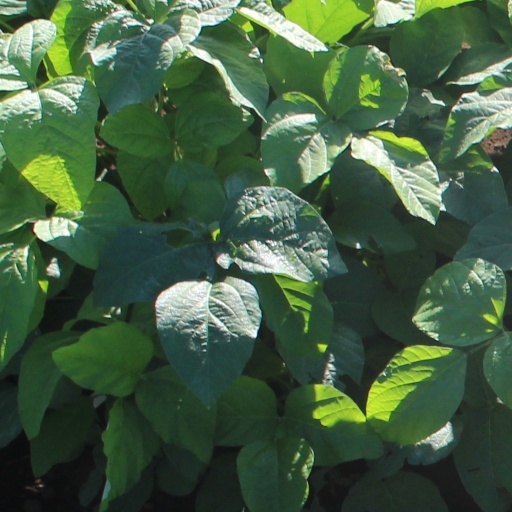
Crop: soybean